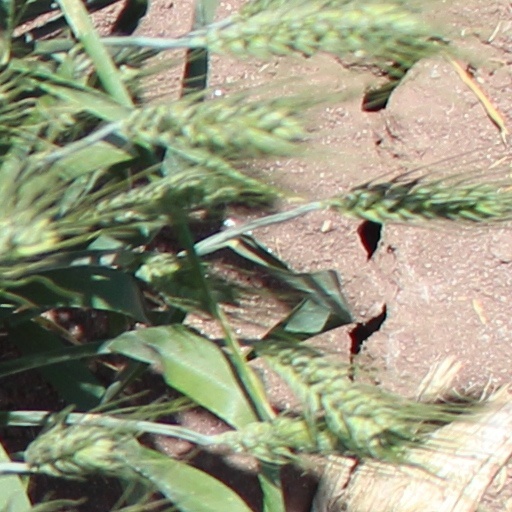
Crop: wheat